Kaharlyk (novel)

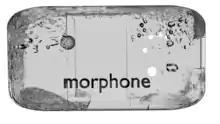
Morphone. Picture from "Kaharlyk".

The first village on the road was Lisnyky where space-time anomalies considerably influence life of its people. Birgir tells Olexander the story of his previous life: after going to Ukraine he was busy with terraforming of the Mars watching over a nuclear power plant which melted Mars polar cap. It was a dull work, so he went to Ukraine for adventures and exiting experience. The next village on the road to Kaharlyk is Hodosivka. Its people were tortured by a peculiar religious cult. Next village Romankiv was completely under the ground. Its people hid there from Russian occupation, but stayed there even after the war was finished. In Obuhiv village people exist dottedly periodically appearing from other times.